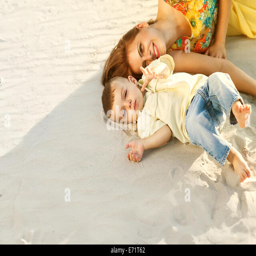
happy mother and son on the beach sunset